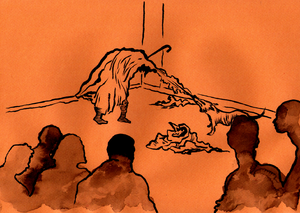
I like America and America likes Me est une performance de l'artiste allemand Joseph Beuys.
Joseph Heinrich Beuys [ˈjoːzɛf ˈhaɪ̯nʁɪç ˈbɔʏs], né le 12 mai 1921 à Krefeld, sur la rive gauche du Rhin inférieur, et mort le 23 janvier 1986 à Düsseldorf, est un artiste allemand qui a produit nombre de dessins, sculptures, performances, happenings, vidéos, installations et théories, constituant un ensemble artistique très engagé politiquement.